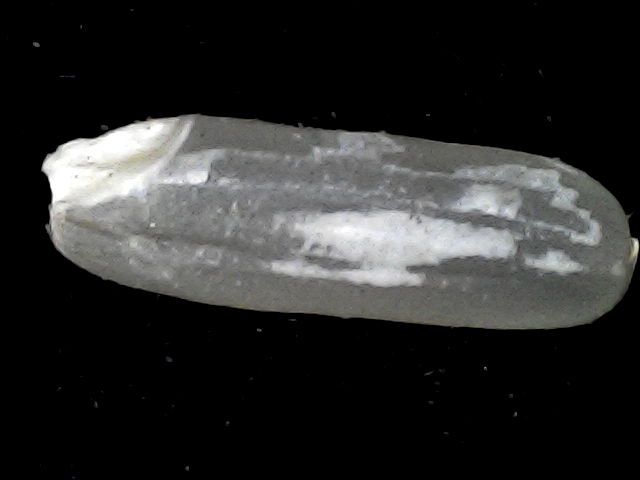
Rice variety: BD87